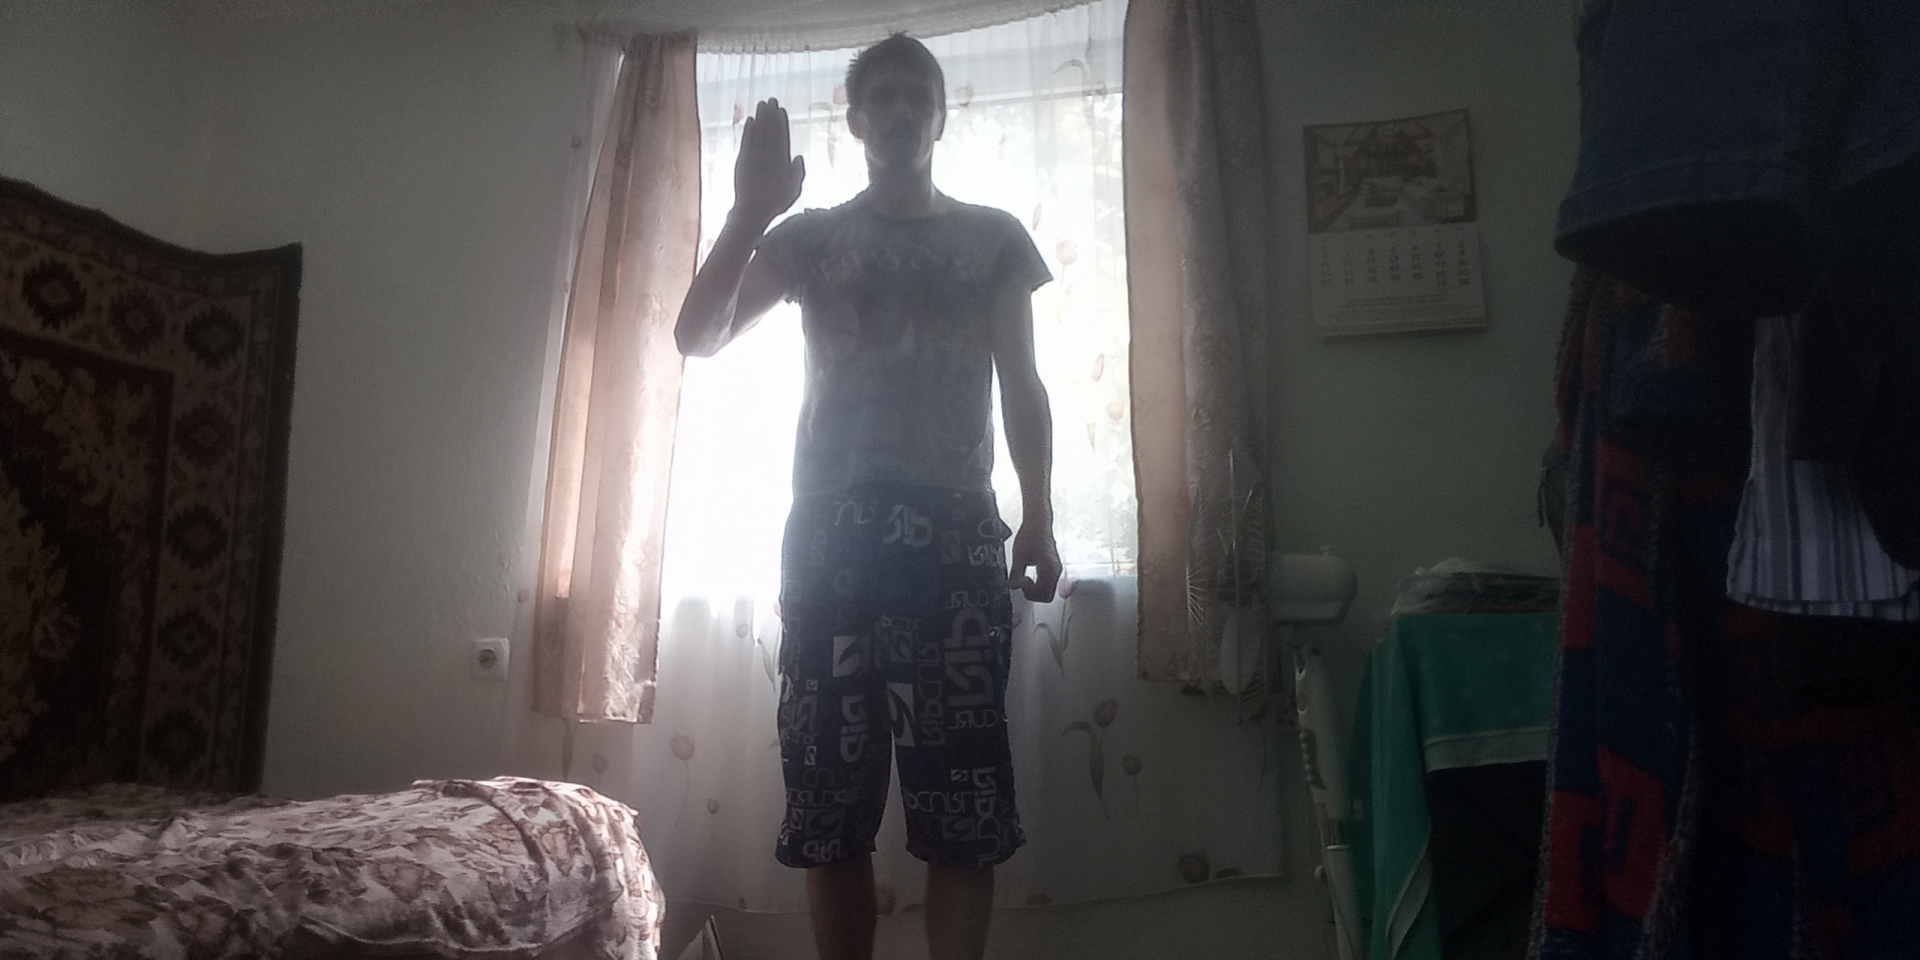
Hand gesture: stop